Province of Brescia

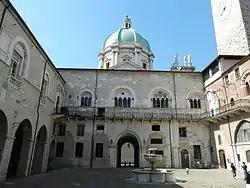
Broletto Palace in Brescia is also the seat of the prefecture

The province of Brescia is an administrative body of intermediate level between a "comune" (municipality) and Lombardy region.